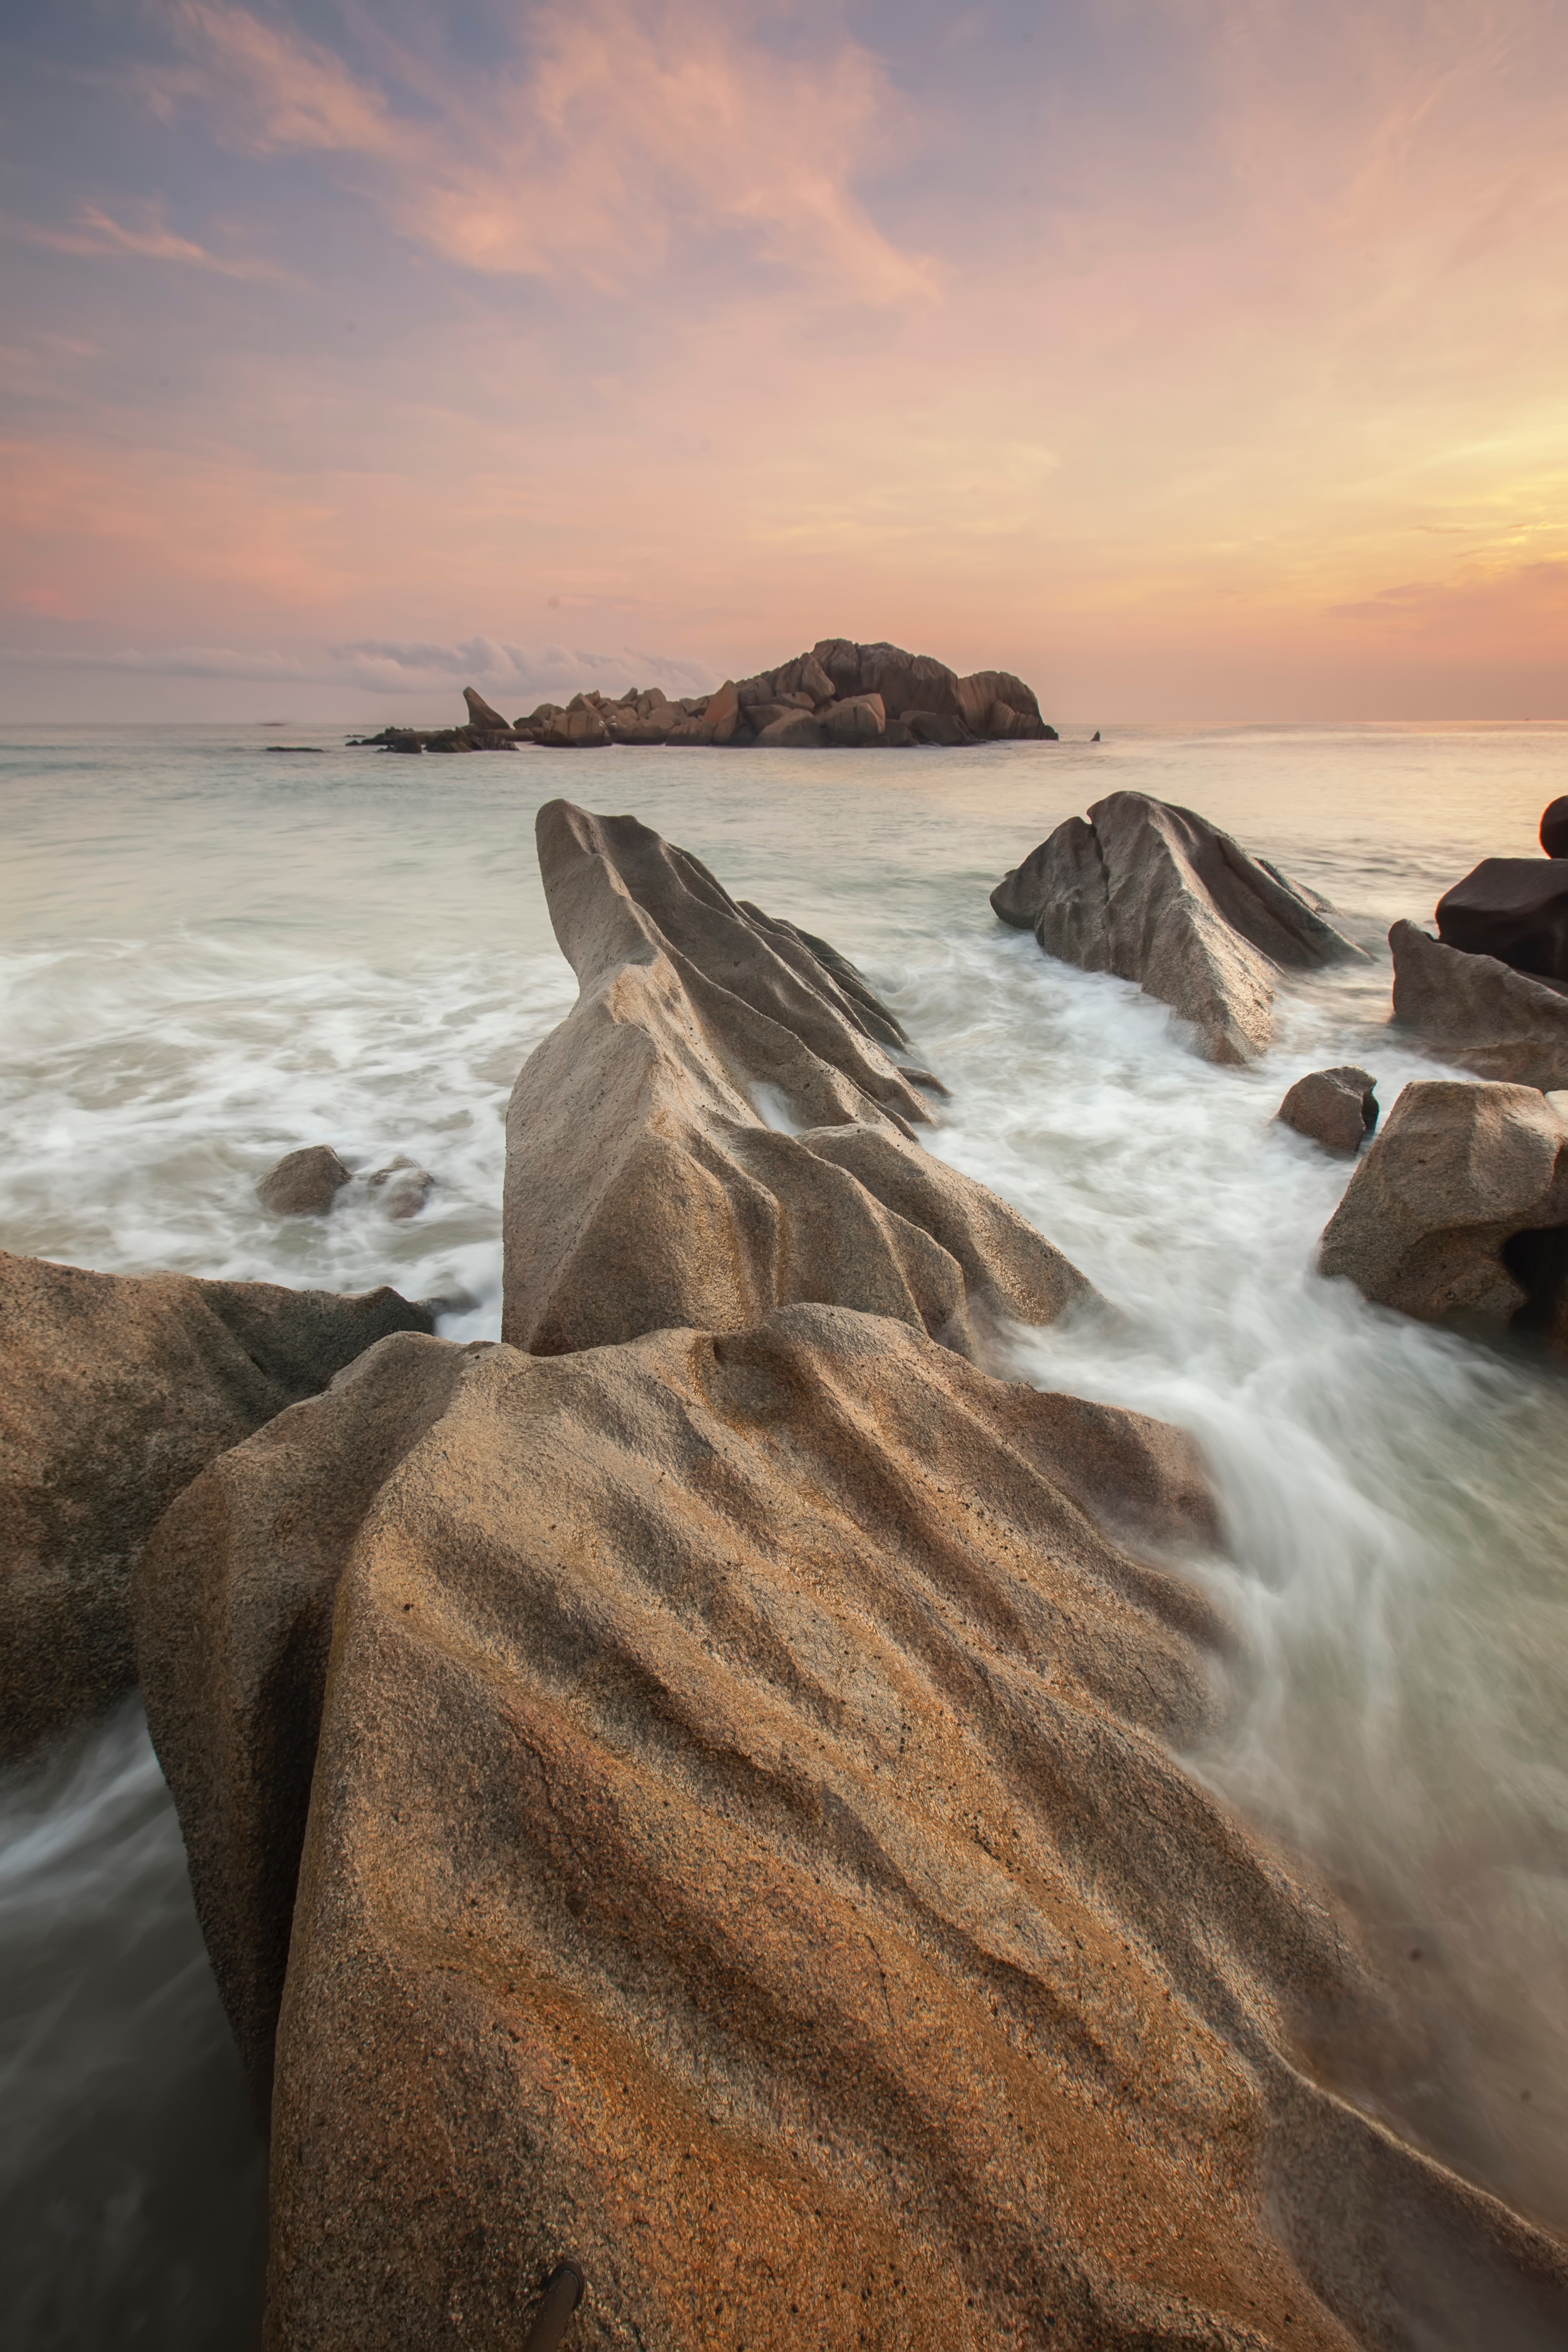
body of water, sea, nature, water, coast, sky, wave, rock, ocean, shore, morning, wind wave, horizon, coastal and oceanic landforms, beach, headland, cloud, evening, landscape, calm, dawn, tide, bay, photography, sunlight, stock photography, dusk, watercourse, promontory, sunset, sunrise, cliff, klippe